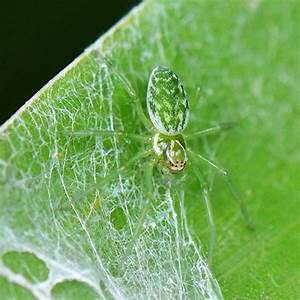
Label: ragno